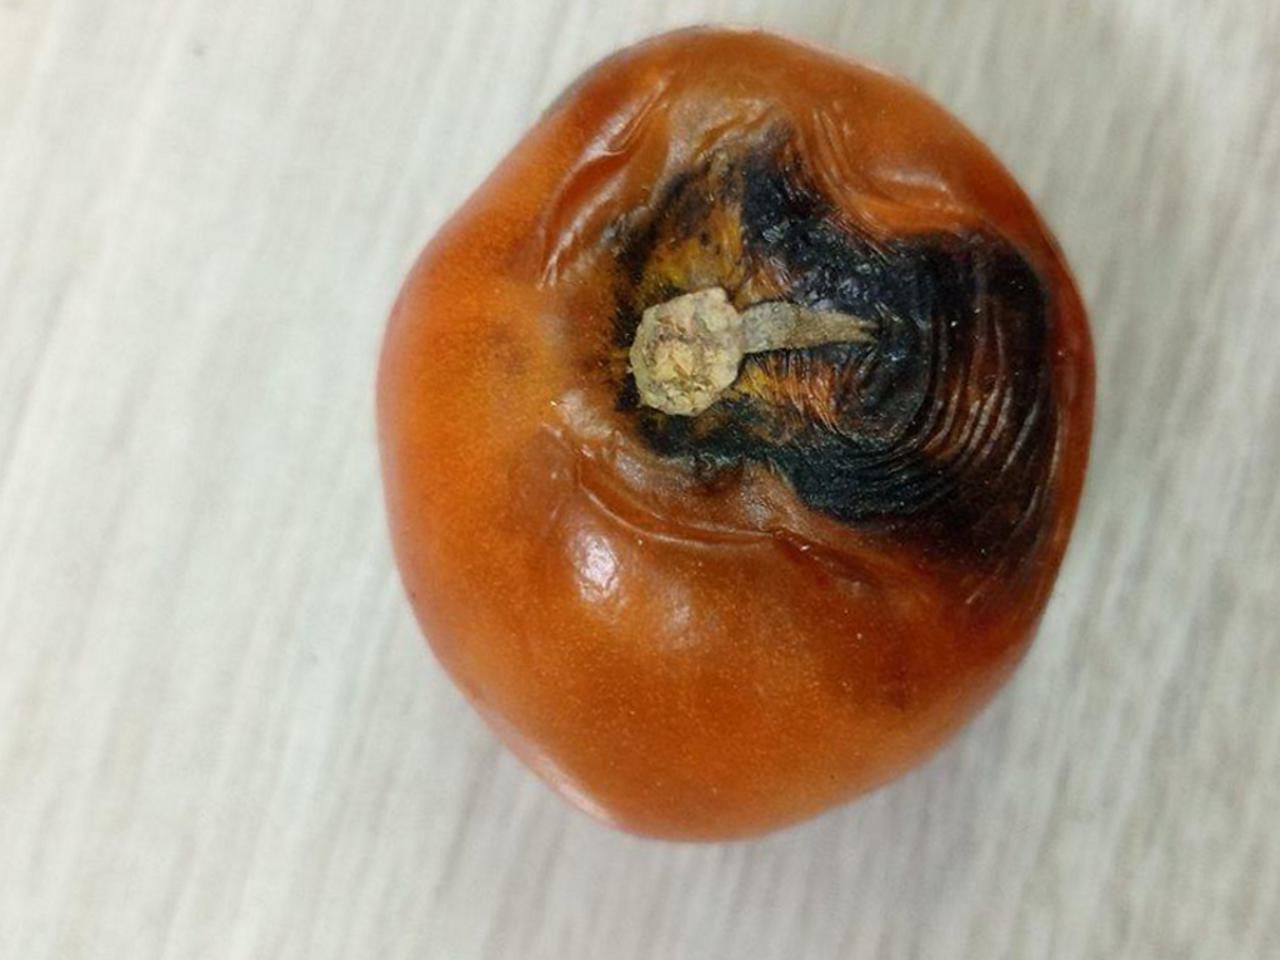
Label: Rotten